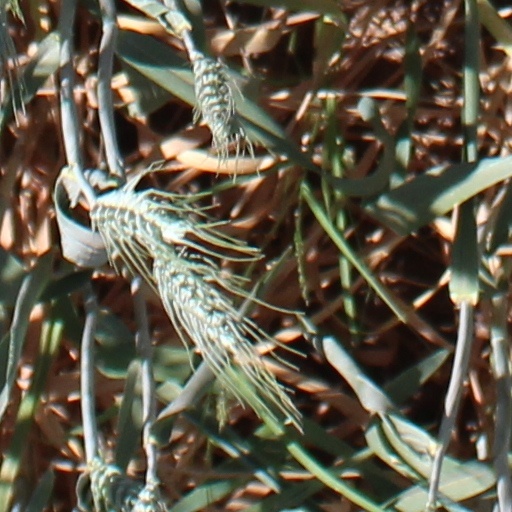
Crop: wheat